Lockheed Martin F-35 Lightning II

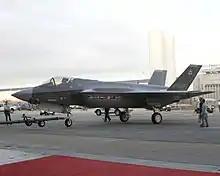
The first F-35A prototype, AA-1, being towed to its inauguration ceremony on 7 July 2006

The first F-35A, designated AA-1, was rolled out at Fort Worth on 19 February 2006 and first flew on 15 December 2006 with chief test pilot Jon S. Beesley at the controls. In 2006, the F-35 was given the name "Lightning II" after the Lockheed P-38 Lightning of World War II. Some USAF pilots have nicknamed the aircraft "Panther" instead, and other nicknames include "Fat Amy" and "Battle Penguin".